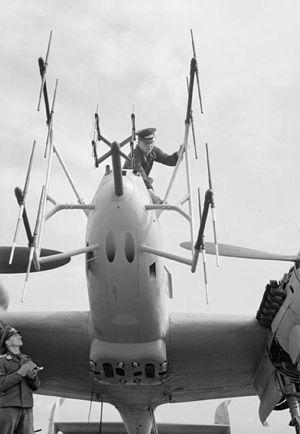
La Nachtjagd est une branche de la Luftwaffe chargée plus spécifiquement de la chasse de nuit dans la défense du Reich notamment contre les bombardiers du Royal Air Force Bomber Command conduisant les attaques de bombardement stratégique durant la Seconde Guerre mondiale. Elle ne doit pas être assimilée ou confondue avec les Nachtschlachtgruppen, unités chargées du bombardement et harcèlement nocturne.
Le Messerschmitt Bf 110 était un chasseur moyen bimoteur allemand, en service dans la Luftwaffe pendant la Seconde Guerre mondiale.